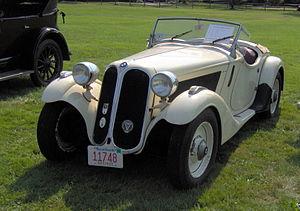
La BMW 315 est une petite voiture du constructeur BMW produite entre 1934 et 1937. Elle succède à la 303. Un modèle sportif et également été construit, le Roadster BMW 315/1.